Louis T. McFadden

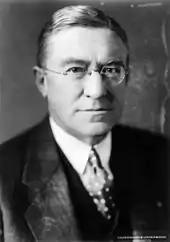
McFadden in 1931

McFadden later became a "vociferous foe of the Federal Reserve", which he claimed was created and operated by Jewish banking interests who conspired to economically control the United States. In a speech in the House of Representatives in December 1931, McFadden accused Paul Warburg, one of the leading forces behind the Federal Reserve Act, of “having engineered the great depression.” On June 10, 1932, McFadden made a 25-minute speech before the House of Representatives, in which he accused the Federal Reserve of deliberately causing the Great Depression.